Massetognathus

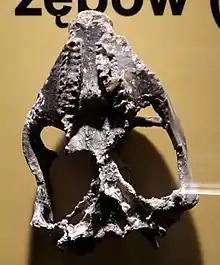
Skull cast seen from below, Museum of Evolution of Polish Academy of Sciences, Warsaw

"Massetognathus" was a medium-sized cynodont, which documents different ontogenetic stages. It had the largest size of any cynodont in the Chañares assemblage with an approximate skull length ranging from the smallest being to the largest . The Middle Triassic "Probainognathus" and "Massetognathus" are the earliest non-mammalian cynodonts in the fossil record that show the initial steps of several phylogenetic transformations of the quadrate and can be characterized by several features: The rotation of the dorsal plate relative to the trochlea exhibits a progressively greater rotation more closely related to mammals, squamosal contact and medial expansion of the squamosal were crucial factors in the transforming the quadrate and the articulation of the cranium. The maxillae extend far out dorsally (with a downward slope) to a point about opposite the lower margins of the orbits, then curving downward and inward, present a broad ventral surface lateral to the tooth rows. The skull is low and the orbits face more dorsally than laterally with the nasals and frontals laying flat on top of the skull. In contrast to other cynodonts, the squamosal descends ventrally.